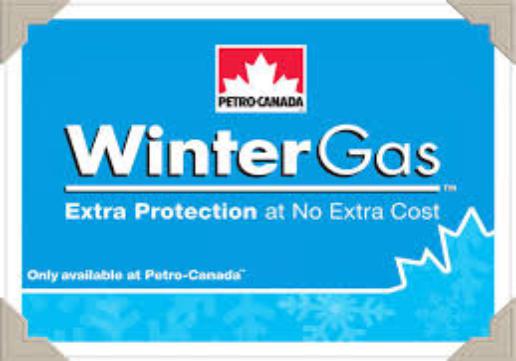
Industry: Transportation